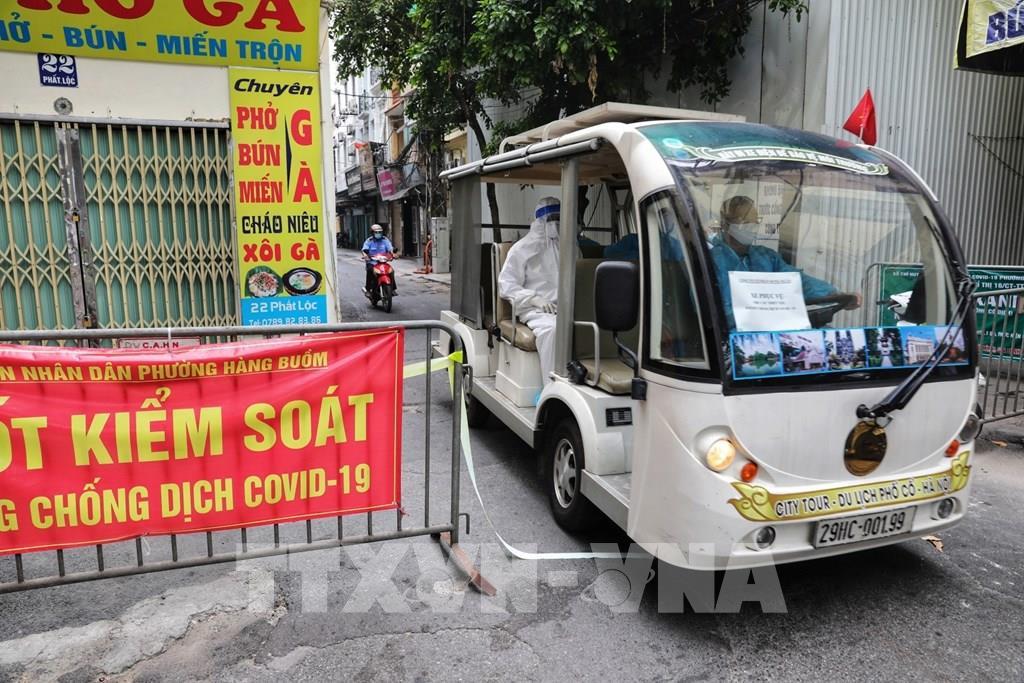
có một chiếc xe máy đang di chuyển ở phía sau chiếc xe ô tô